Caesarea (modern town)

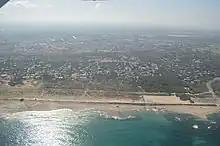
The town from the air

Caesarea is located on the Israeli coastal plain, approximately halfway between the major modern cities of Tel Aviv ( to the south) and Haifa ( to the north), and north of ancient Caesarea Maritima. It is situated approximately northwest of the city of Hadera, and is bordered to the east by the Caesarea Industrial Zone and the city of Or Akiva. Directly to the north is the town of Jisr az-Zarqa.